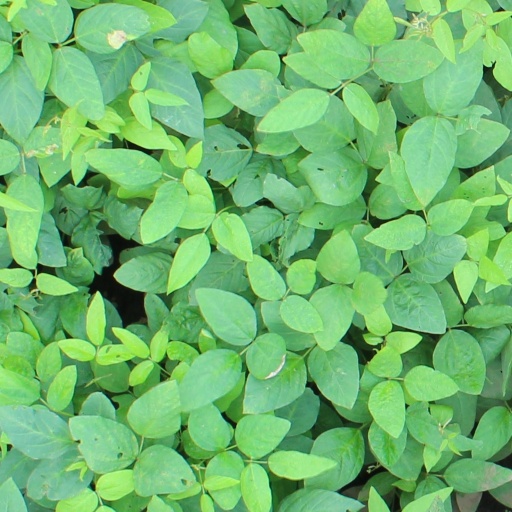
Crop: soybean